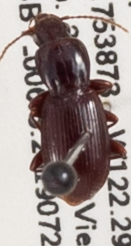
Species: Pterostichus pumilus
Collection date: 2019-07-23
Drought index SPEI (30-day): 0.51
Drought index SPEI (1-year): -2.09
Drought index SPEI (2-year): -2.09